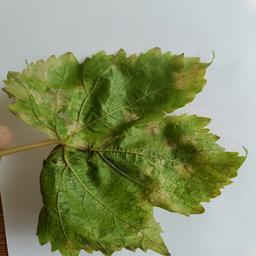
Label: Downy Mildew